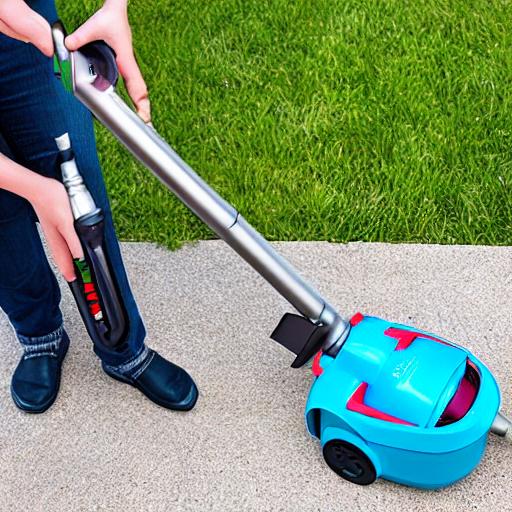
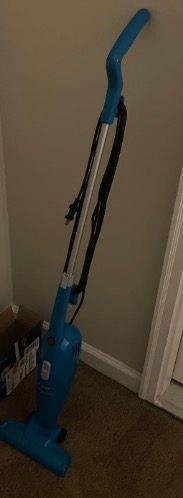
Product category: items_vacuum
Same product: no